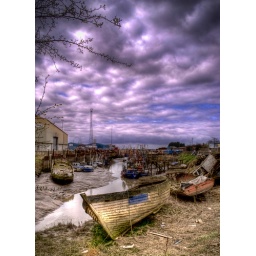
A touch of blue appeared in the sky